Cooper Carlisle

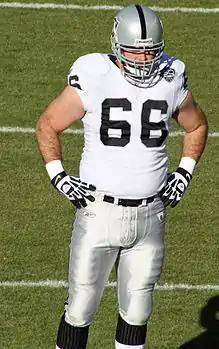
Carlisle with the Oakland Raiders in 2009

Cooper Morrison Carlisle (born August 11, 1977) is an American former professional football player who was a guard for 13 seasons in the National Football League (NFL). Carlisle played college football for the Florida Gators, where he was a member of a national championship team. He was selected by the Denver Broncos in the fourth round of the 2000 NFL draft. He played for the Broncos and Oakland Raiders of the NFL.